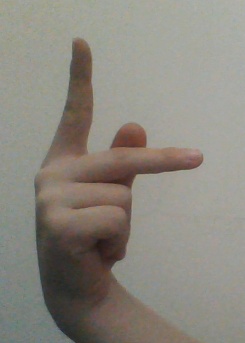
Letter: dha